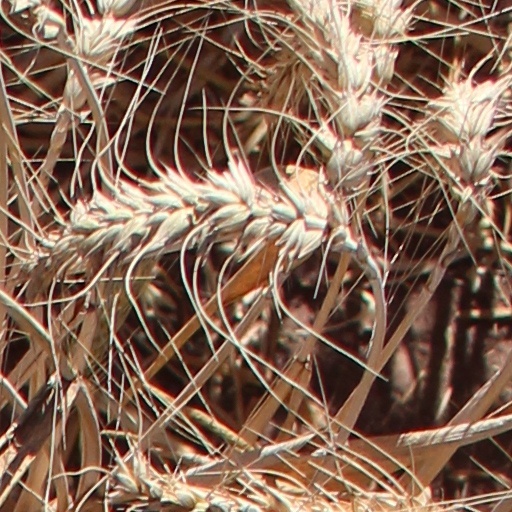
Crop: wheat